Arsen Yegiazarian

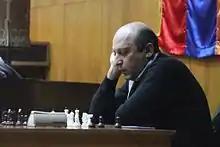
Yegiazarian in 2013

Arsen Yegiazarian (18 June 1970 – 20 April 2020) was an Armenian chess player who received the FIDE titles of Grandmaster (GM) in 2000 and FIDE Senior Trainer (FST) in 2011.